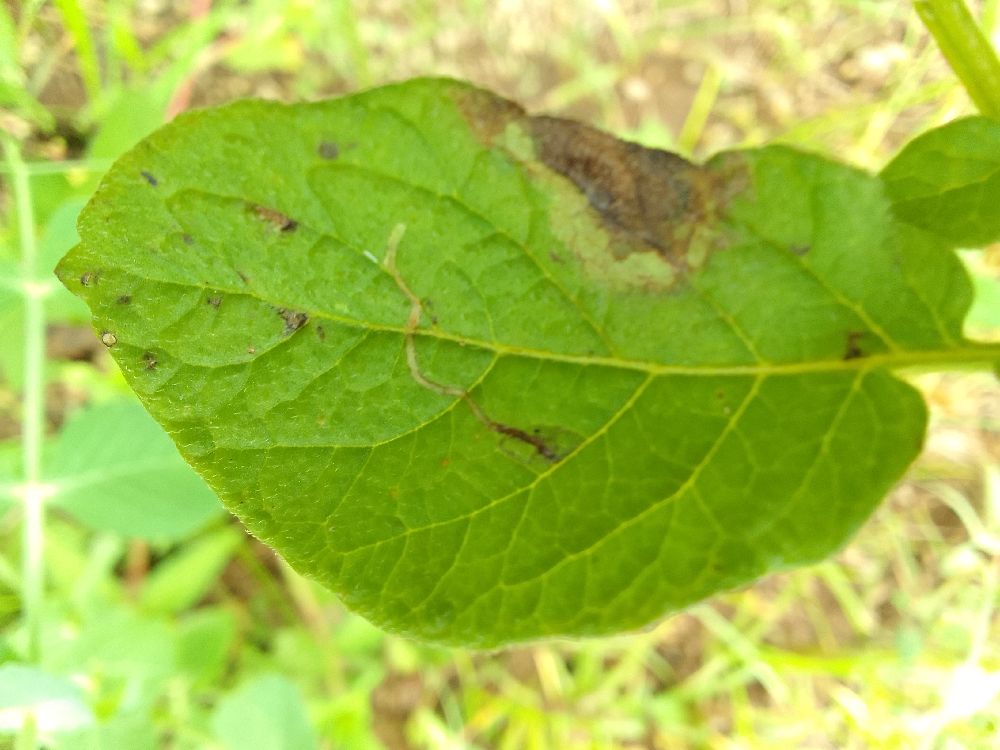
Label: Late blight